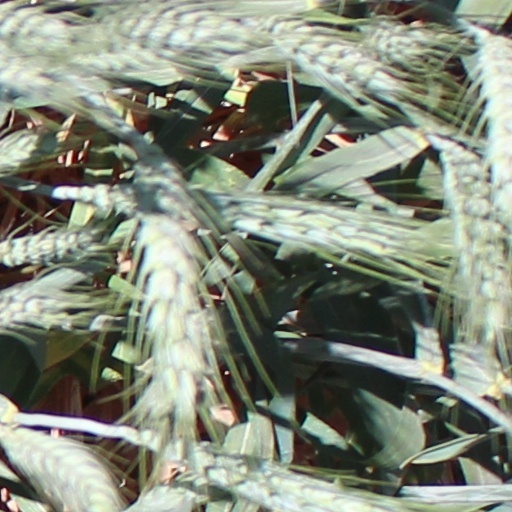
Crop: wheat